Euler Renato Westphal

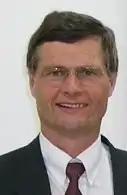
Euler Renato Westphal

Euler Renato Westphal (born July 2, 1957) is a university professor, writer and Lutheran theologian.